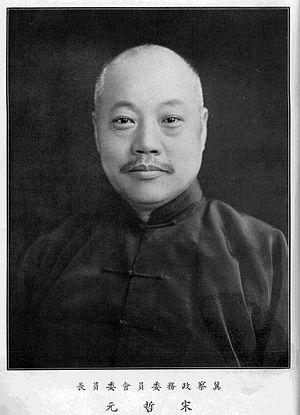
Zhang Lingyun, ou Chang Ling-yun, est un général du Kuomintang.